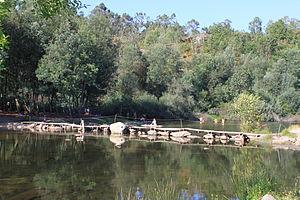
Plage fluviale de Verim Português: Rio Cavado
Verim est une freguesia du Portugal, rattachée au concelho de Póvoa de Lanhoso et située dans le district de Braga et la région Nord.